American logistics in the Normandy campaign

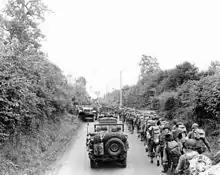
American soldiers and jeeps on their way to the front at Saint Lo in June 1944

A unit of fire was a somewhat arbitrary measurement for accounting purposes, and was different for each type of ammunition. It was 133 rounds for the 105 mm howitzer, 75 rounds for the 155 mm howitzer, 50 rounds for the 155 mm gun, and 50 rounds for the 8 inch howitzer. The divisions responded to the restrictions on the use of field artillery by employing tank destroyers and anti-aircraft guns as field artillery, as their ammunition was not rationed. On 2 July, the First Army imposed a new set of restrictions: expenditure was not to exceed one unit of fire of the first day of an attack, half a unit of fire on the second and subsequent days of an attack, and a third of a unit of fire on other days. Consumption in excess of the limits had to be reported to the First Army, with an appropriate justification. In practice, ammunition usage continued to be heavy, exacerbated by wasteful practices like unobserved firing and firing for morale effect by inexperienced units. By 16 July, the First Army stocks of 105 mm ammunition were down to 3.5 units of fire, and 81 mm mortar ammunition was at a critically low 0.3 units of fire. Ammunition was being unloaded at a rate of per day, which was insufficient, resulting in the First Army stocks being depleted at a rate of 0.2 units of fire per day. The First Army once again imposed strict rationing on 16 July, but expenditure was well below the limits owing to most of the tubes going silent as they moved into new gun positions for Operation Cobra, the attempt to break out from Normandy.